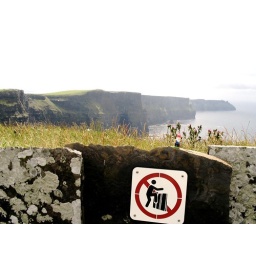
travel gnome ignores posted signs and climbs over the stone wall at the cliffs of Moher, Ireland